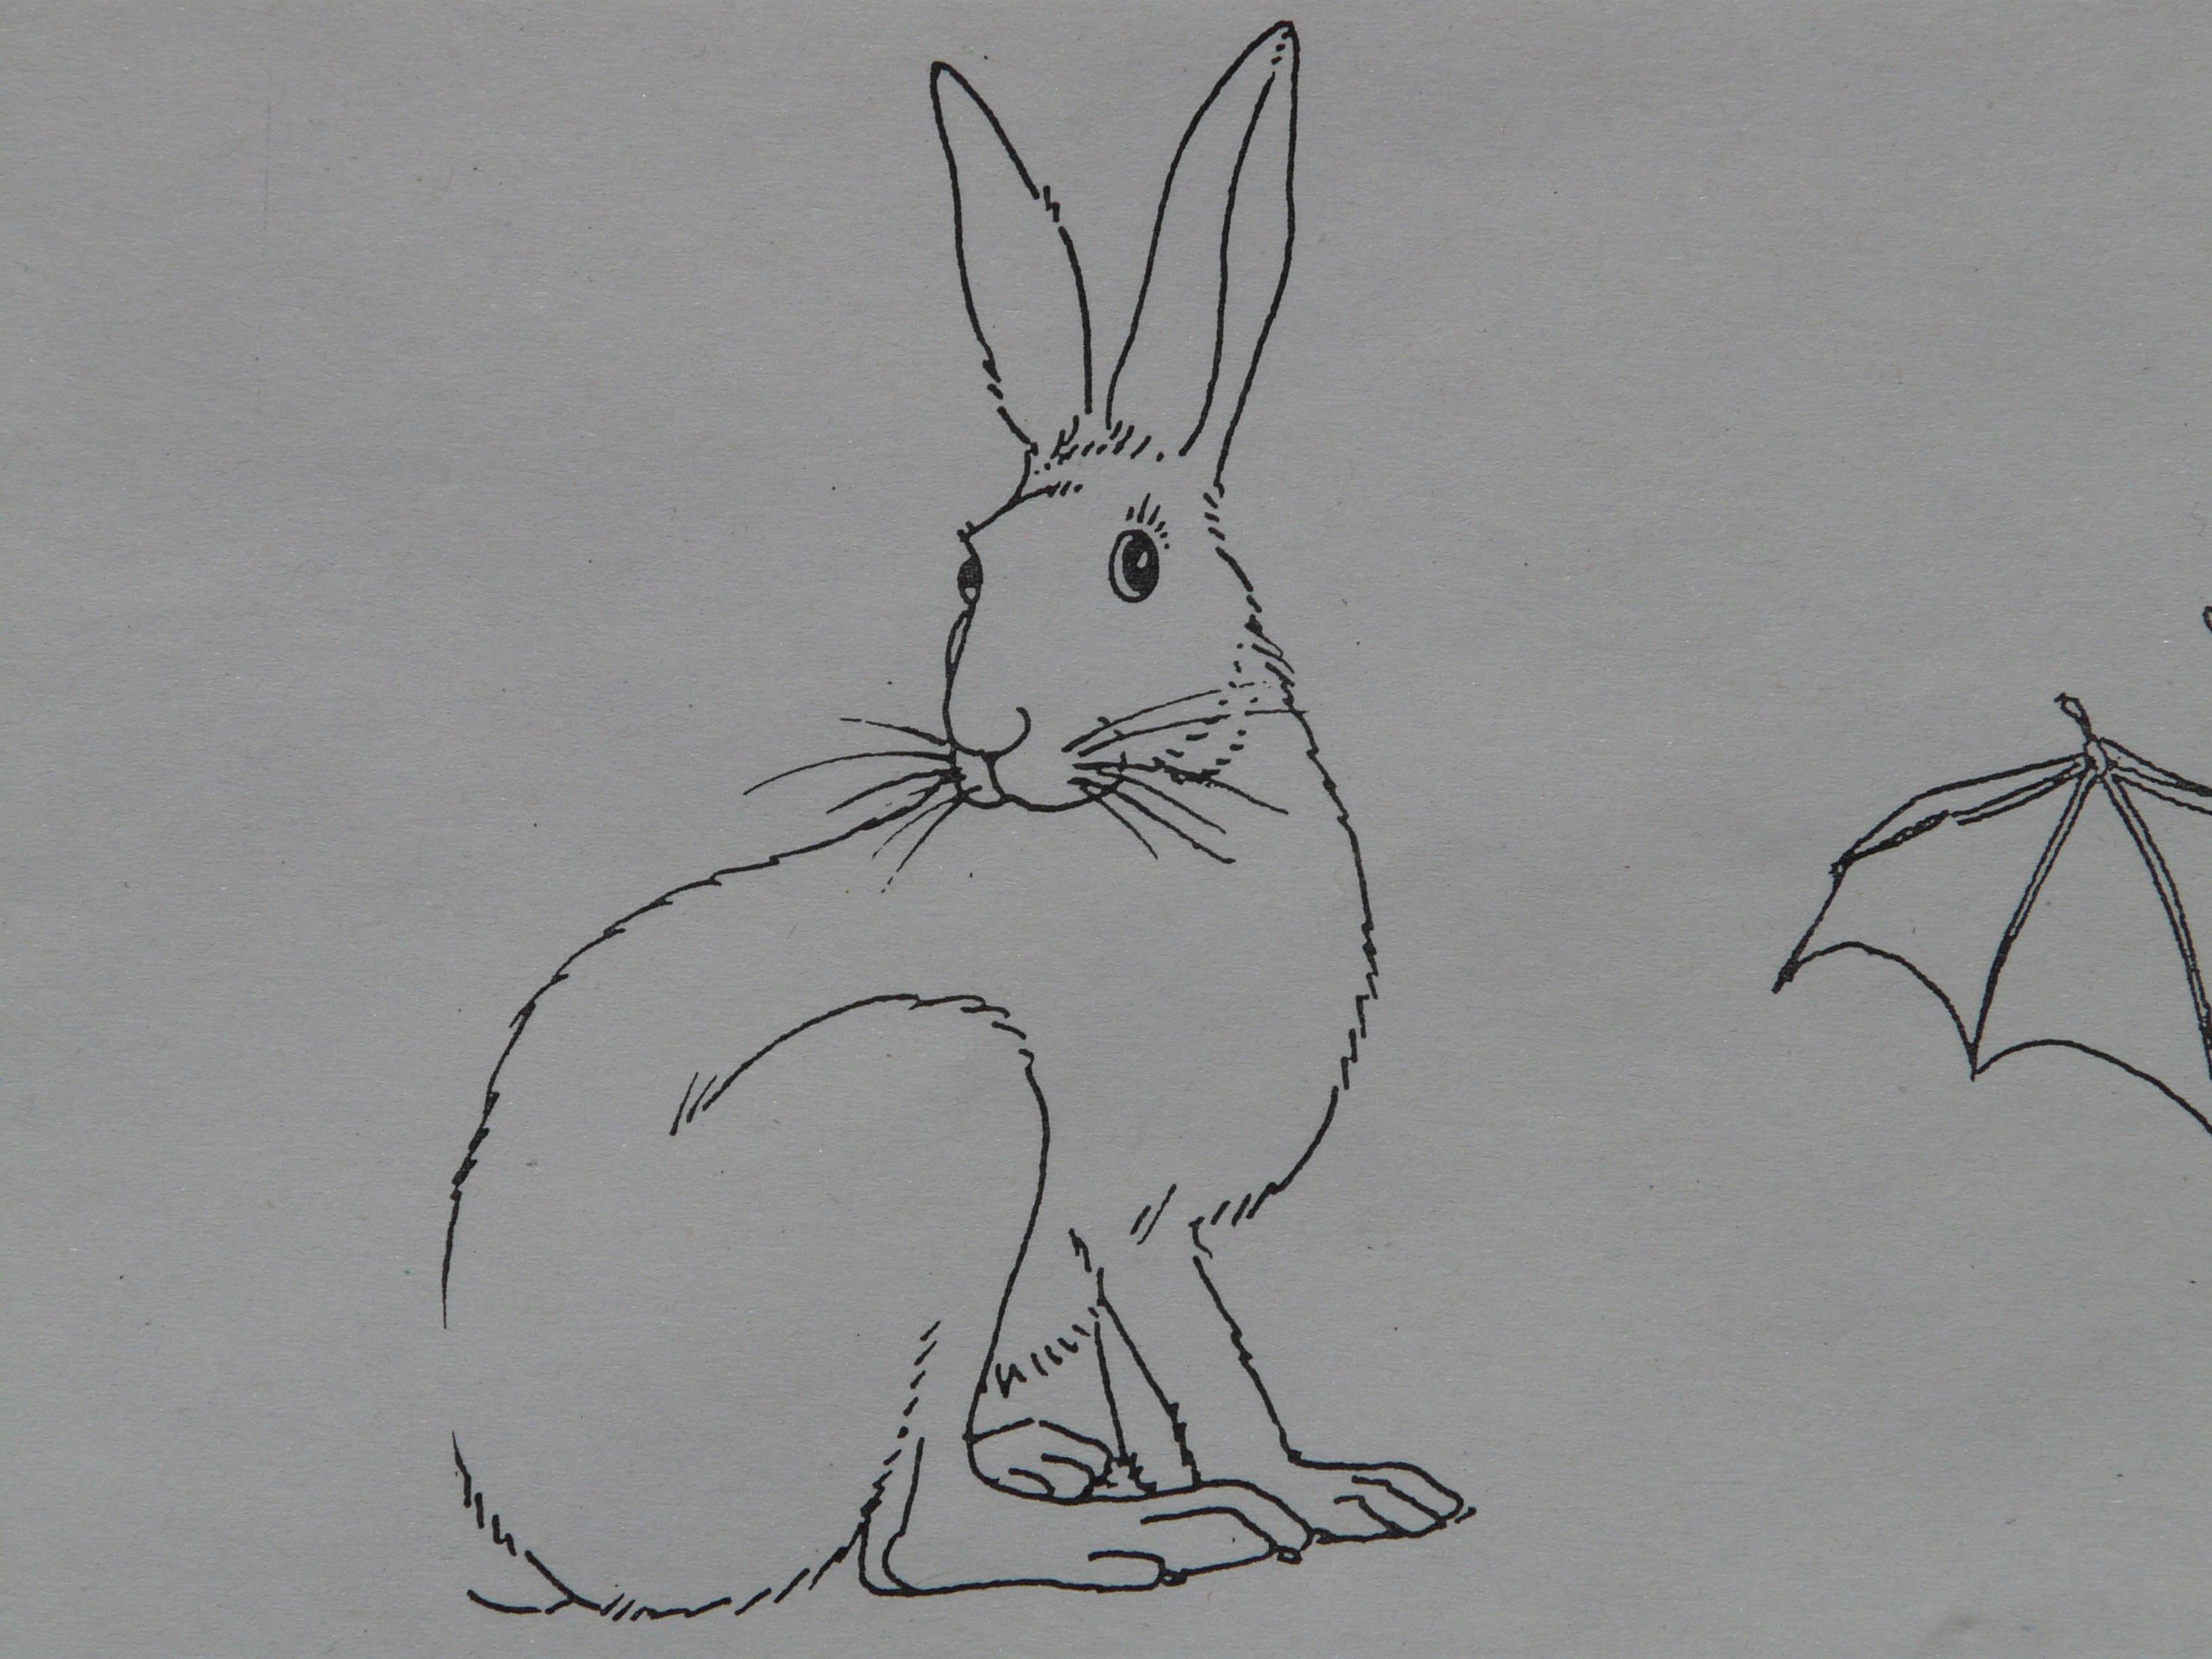
animal, paint, rabbit, hare, sketch, drawing, illustration, draw, imagine, sign template, coloring pages, figure drawing, rabits and hares